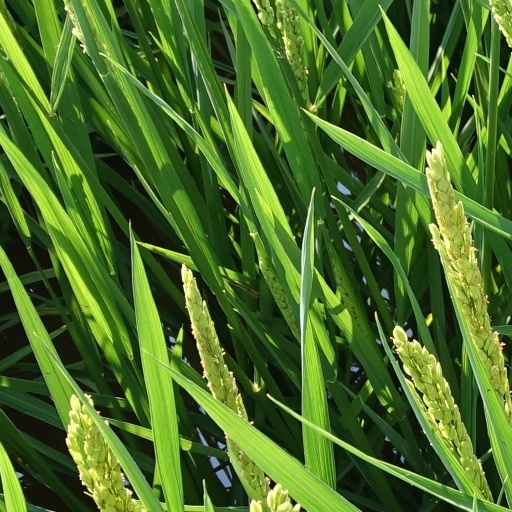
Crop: rice